Hannibal Kimball

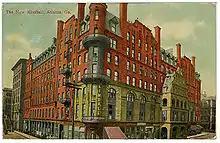
Postcard of the New Kimball House, c. 1912

Kimball was in Chicago, Illinois on August 12, 1883, when a letter arrived notifying him that the Kimball House had burned to the ground. The firefighters were able to contain the fire, and no other buildings and there were no deaths. By November 12, he began building a new hotel that was to be larger and finer than the previous one. The new H.I. Kimball House was completed on April 30, 1885.